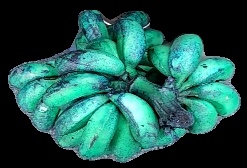
Variety: rasbale
Grade: grade3